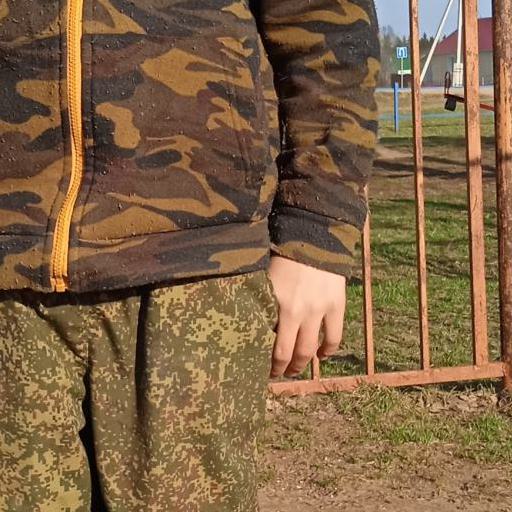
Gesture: no_gesture